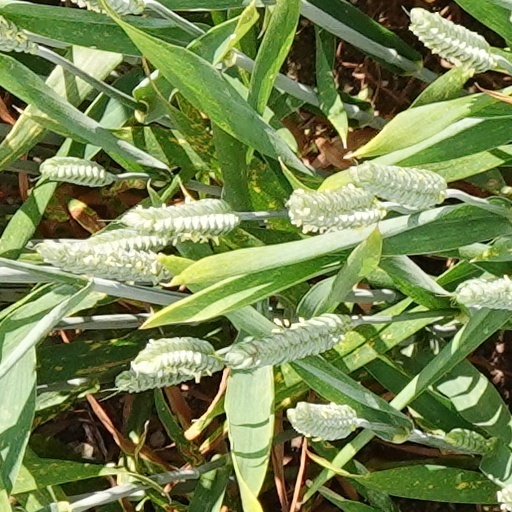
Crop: wheat